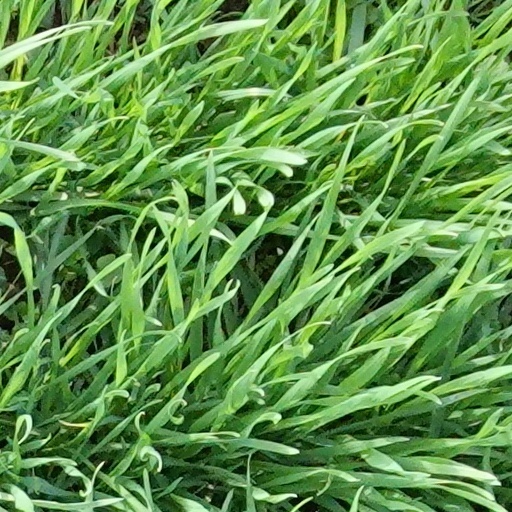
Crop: wheat